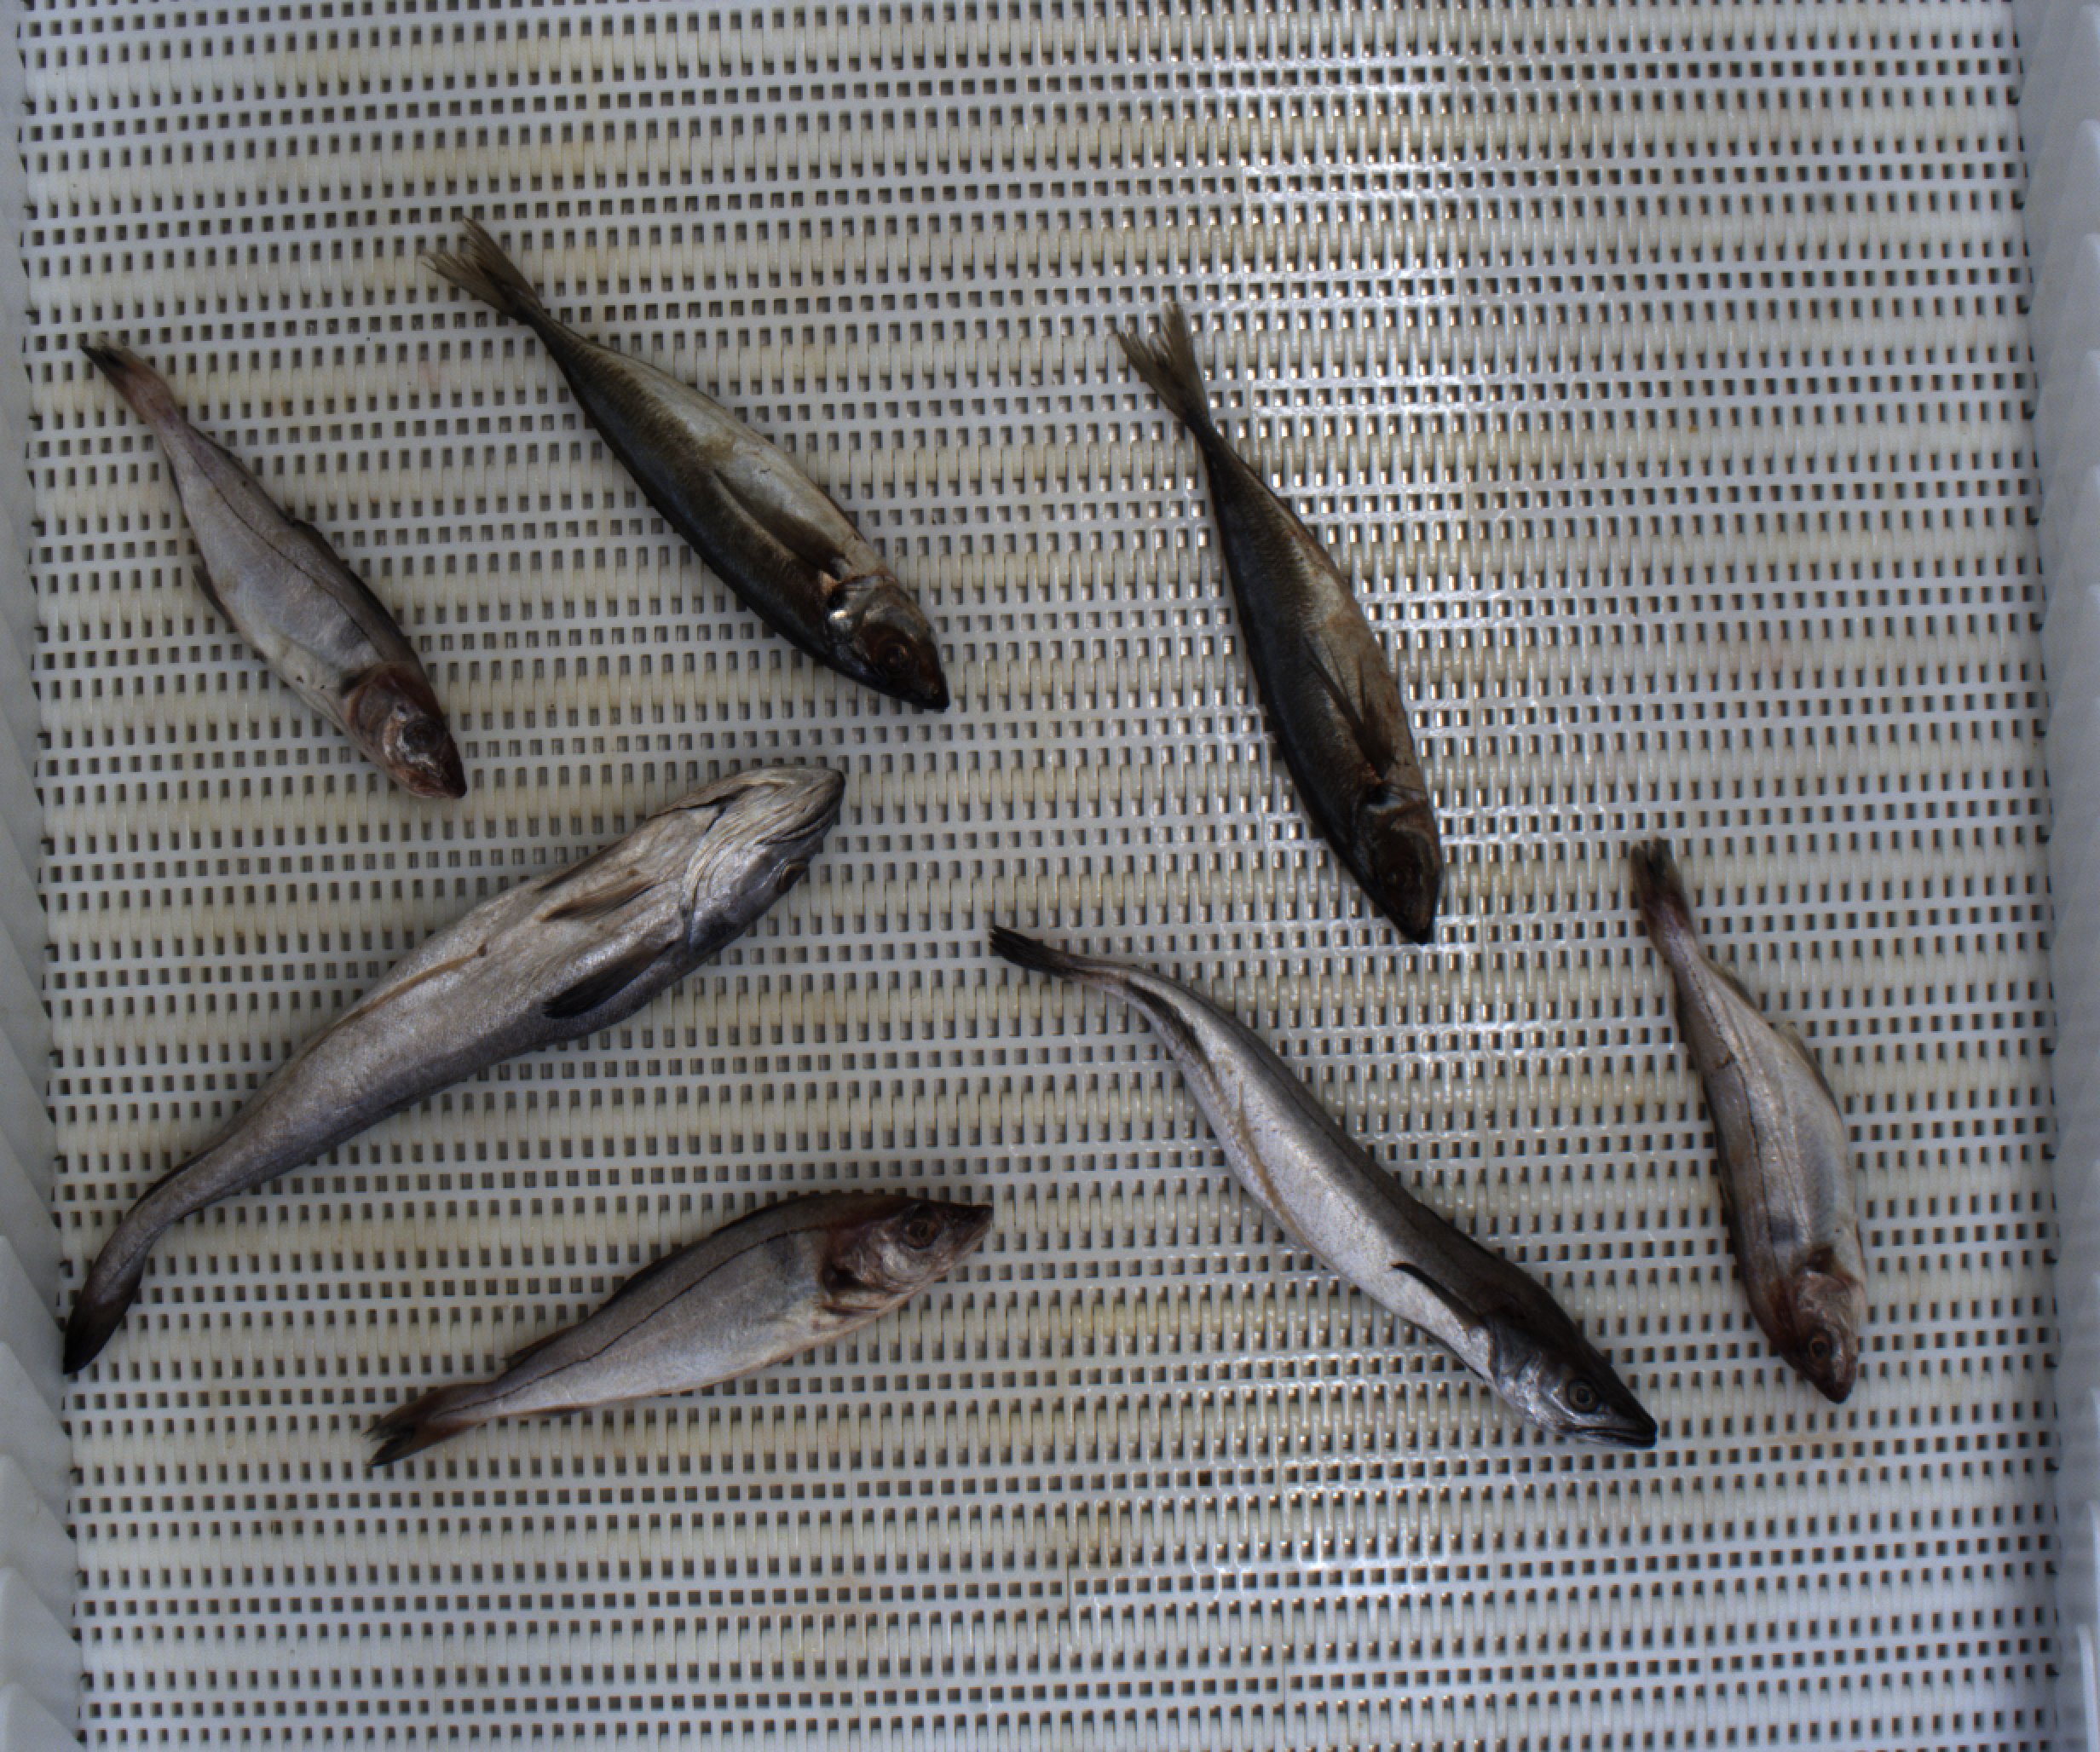
Total fish: 7
Cod: 0
Haddock: 3
Whiting: 0
Hake: 2
Horse mackerel: 2
Saithe: 0
Other: 0